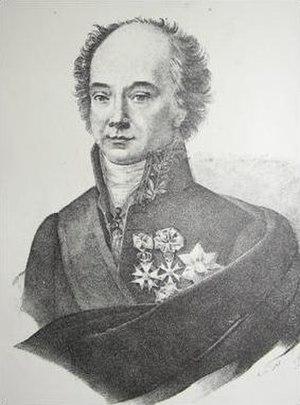
Gowin de Stassart, homme politique et écrivain belge
Le Grand Orient de Belgique est une obédience maçonnique nationale belge installée le 23 février 1833. Ayant aboli en 1854 l'article condamnant tout sujet politique ou religieux en loge et en 1872 l'obligation pour ses membres de se référer au « Grand Architecte de l'Univers », le Grand Orient de Belgique est une obédience dite « libérale » et « adogmatique ».
La franc-maçonnerie s'implante sur le territoire de l'actuelle Belgique peut-être dès 1721. Son évolution suit celle de ce pays. Tout de suite, elle a montré une grande diversité par ses racines multiples, mais elle a également subi des reflux importants, en 1786, en 1814, en 1854, en 1940-1944. Elle a toujours été traversée de multiples courants, entre les « anciens » et les « modernes », entre tradition et modernisme, entre militantisme et retenue, entre spiritualisme, croyance religieuse ou simplement déisme, agnosticisme, athéisme, ésotérisme, pragmatisme, matérialisme. Aujourd'hui, l'ensemble de ces courants s'exprime à travers la diversité des obédiences et des loges présentes en Belgique.
La Société des Troubadours de Marseille est une goguette fondée à Marseille le 6 décembre 1809.